Question: Please indicate a possible affordance area of the chair that can be used for sitting on
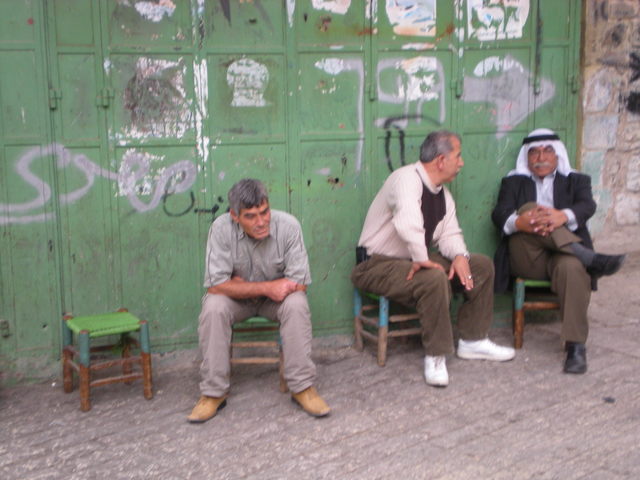
Answer: [227.5, 305, 296.5, 326]